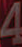
Number: 4